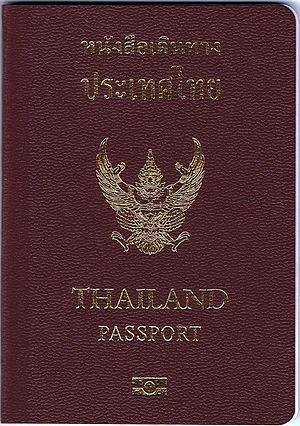
Le passeport thaïlandais est un document de voyage international délivré aux ressortissants thaïlandais, et qui peut aussi servir de preuve de la citoyenneté thaïlandaise.
Les passeports dont le nom est indiqué en italique sont émis par des États non reconnus internationalement.
La Thaïlande, en forme longue le royaume de Thaïlande, est un pays d’Asie du Sud-Est. Avant 1939, il s’appelait le royaume de Siam. Il est bordé au sud-ouest et au nord-ouest par la Birmanie, au sud par la Malaisie, au sud-est par le Cambodge et au nord-est par le Laos. Sa capitale est Bangkok. La langue officielle est le thaï et la monnaie le baht. C’est une monarchie constitutionnelle depuis 1932 dans laquelle le roi est officiellement le chef de l'État, chef des Forces armées, partisan de la religion bouddhiste et défenseur de toutes les confessions. Sur un plan politique, la Thaïlande a connu 19 coups d'État tentés ou réussis par l'armée depuis 1932, le dernier en date ayant eu lieu le 22 mai 2014. Depuis 1946, plusieurs générations de Thaïlandais n'ont connu qu'un souverain, Bhumibol Adulyadej, dont le règne a duré soixante-dix ans, jusqu'à sa mort le 13 octobre 2016. Son fils Vajiralongkorn lui a succédé le 1ᵉʳ décembre 2016. Il est le 10ᵉ souverain de la dynastie Chakri qui règne depuis 1782.